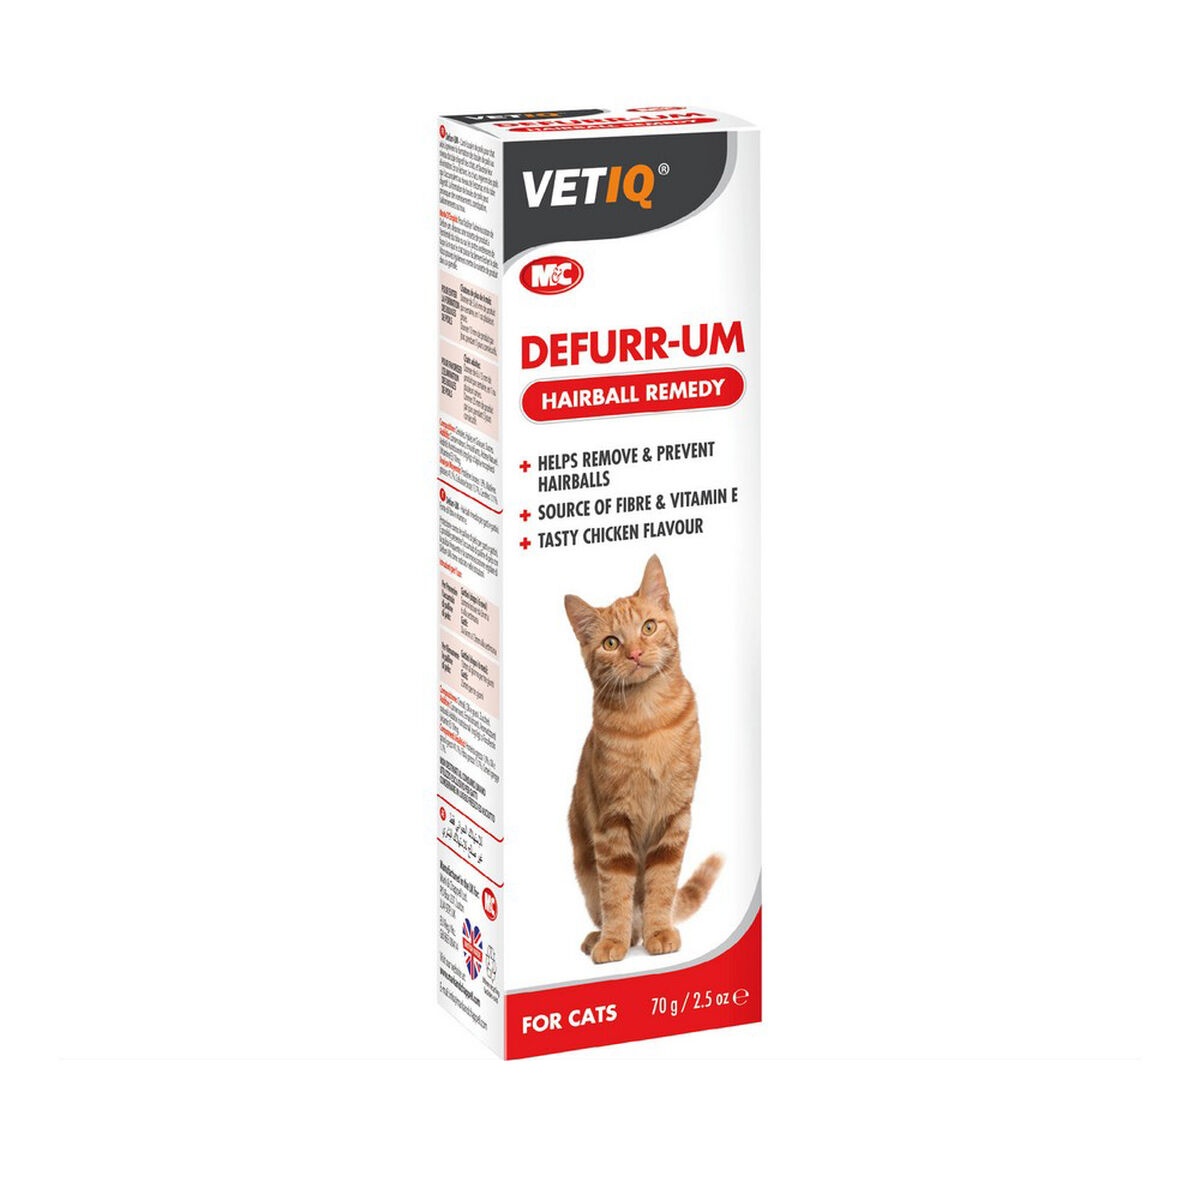
Supliment digestiv Mark & Chappell Defurr-um control bolas de pelo (70 g)
Dacă sunteți în căutare de articole noi în vogă pe piață, vă prezentăm Supliment digestiv Mark & Chappell Defurr-um control bolas de pelo (70 g) ! Ingrediente: Glicerină Acid sorbic Gumă arabică Capacitate: 70 g Nevoi specifice: control bolas de pelo
Brand: Mark & Chappell
Category: Animals & Pet Supplies > Pet Supplies > Pet Vitamins & Supplements > Probiotics